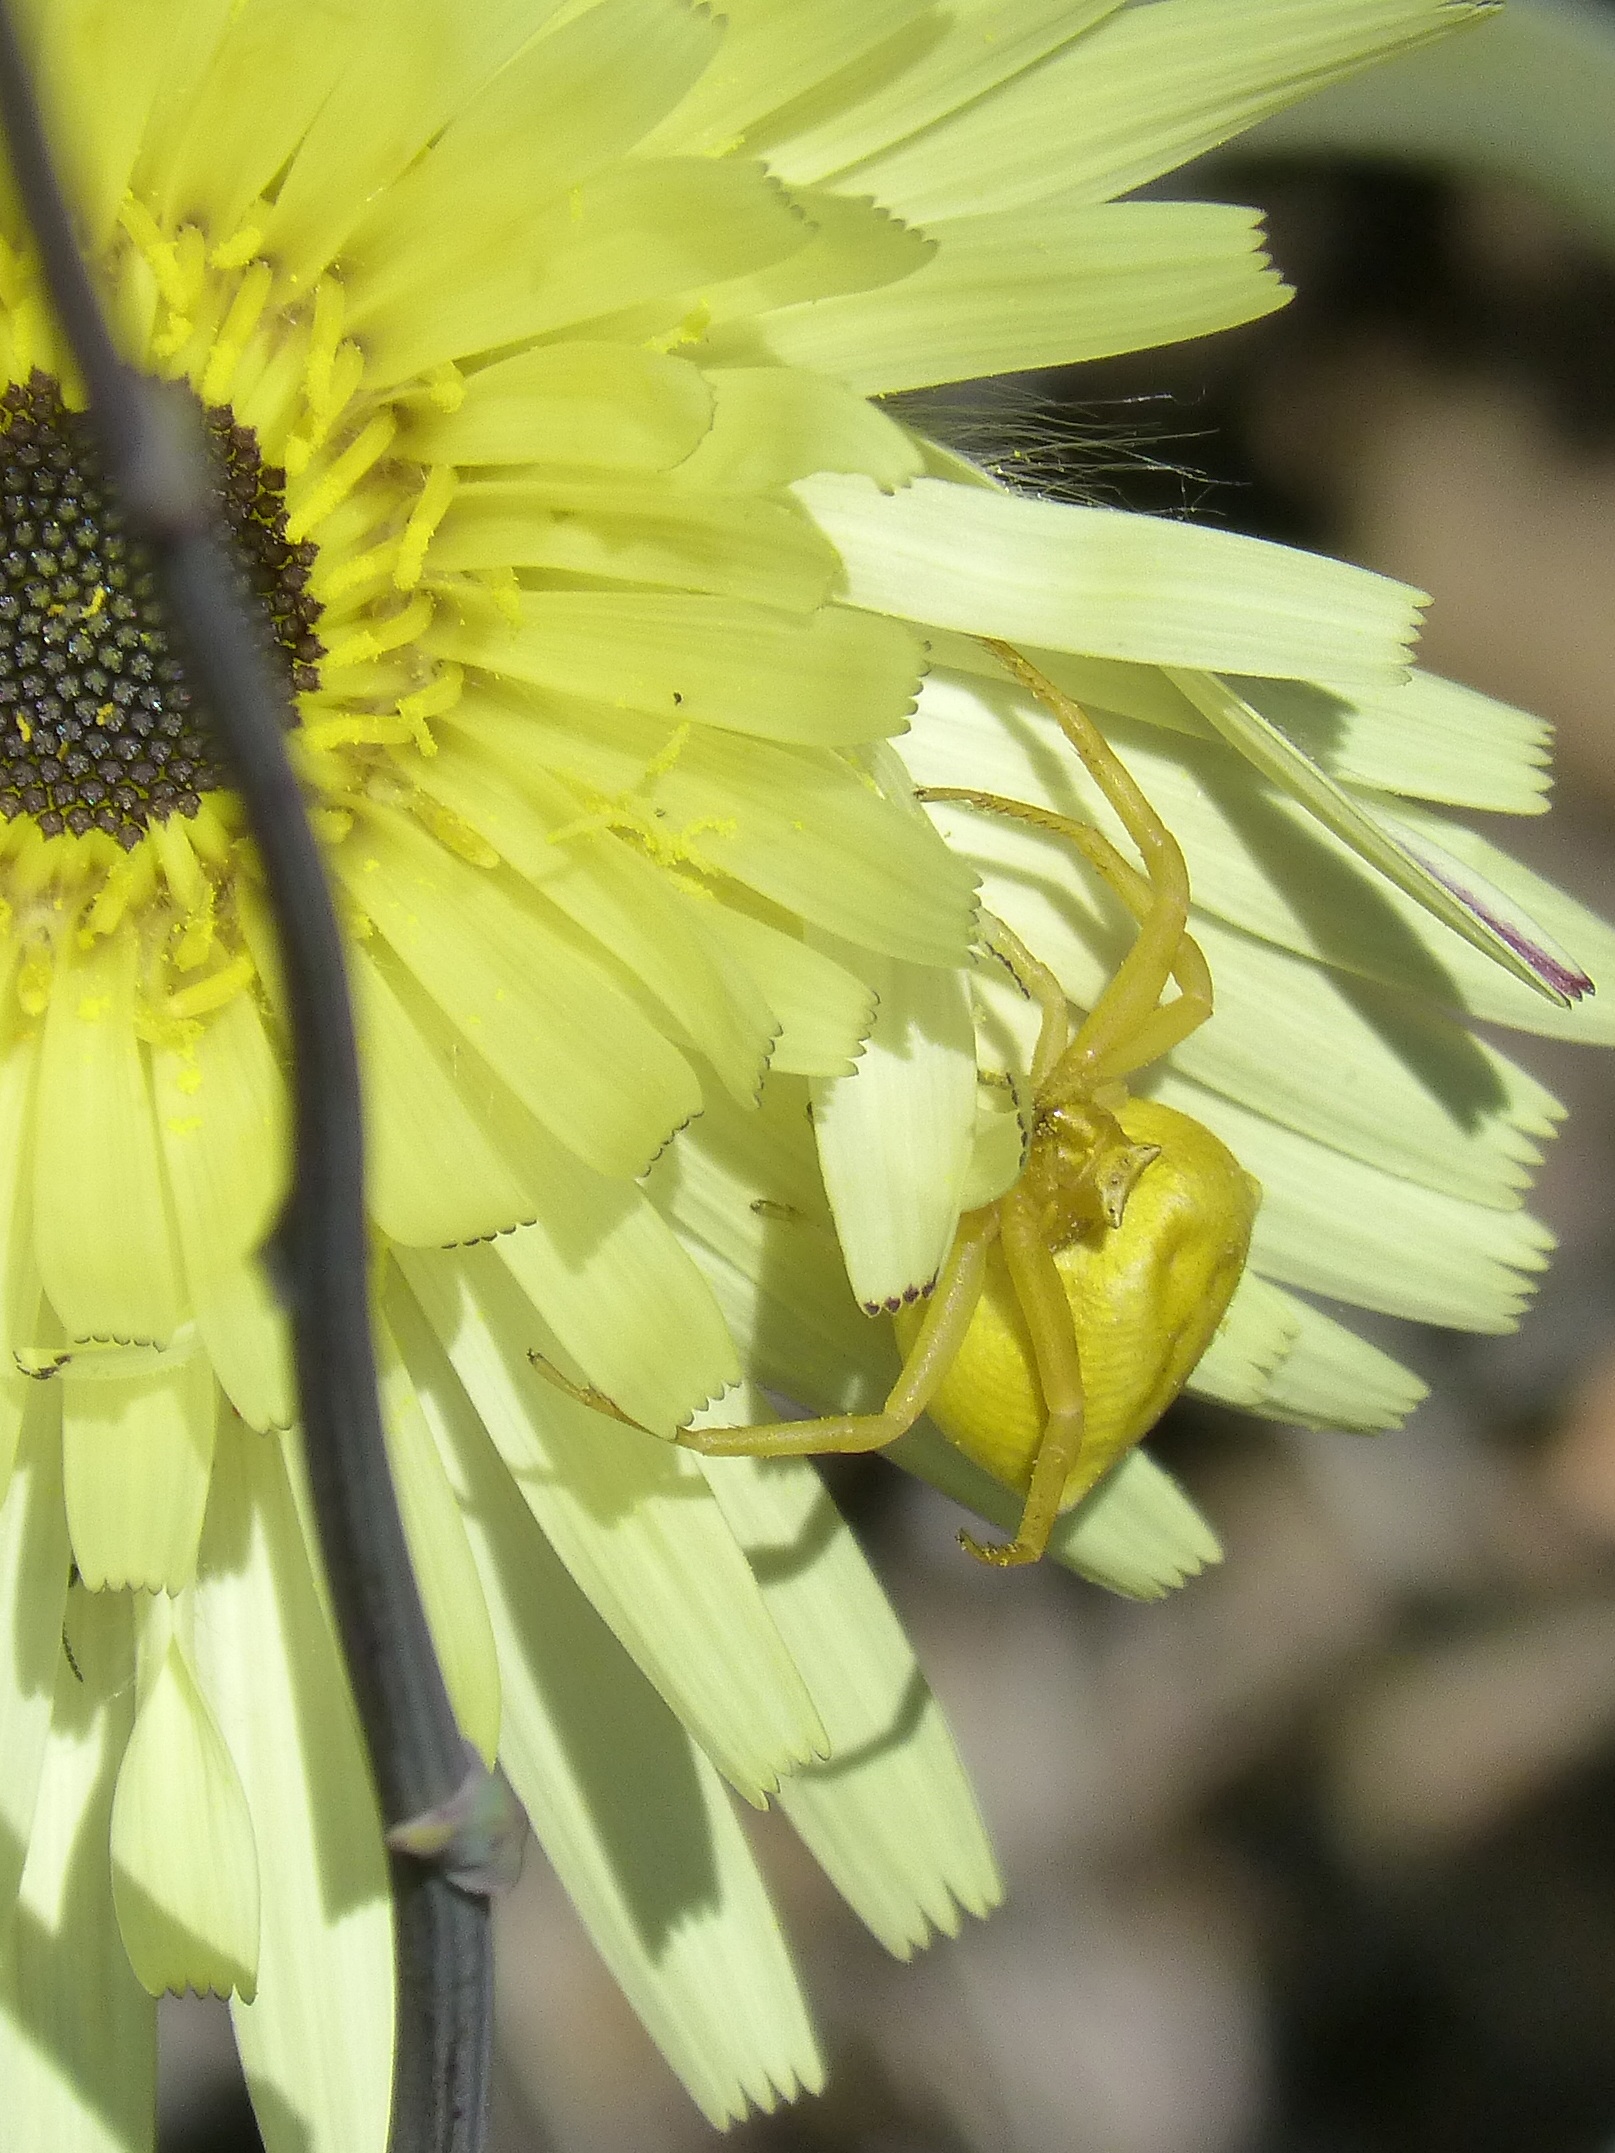
blossom, plant, photography, flower, petal, green, botany, yellow, flora, close up, arachnid, detail, floristry, macro photography, flowering plant, daisy family, flower bouquet, plant stem, land plant, thomisus onustus, spider yellow